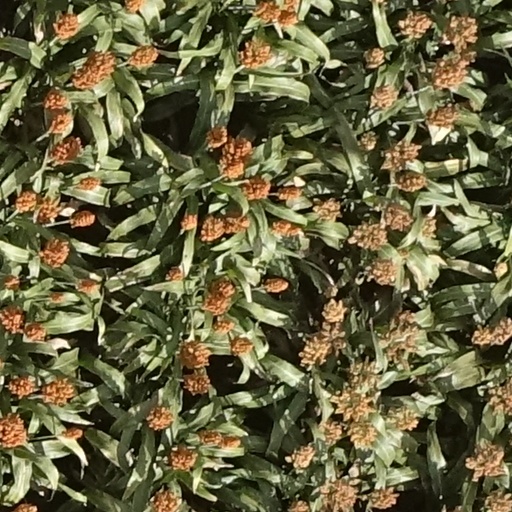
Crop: sorghum